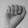
ASL letter: A